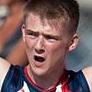
Age: 18